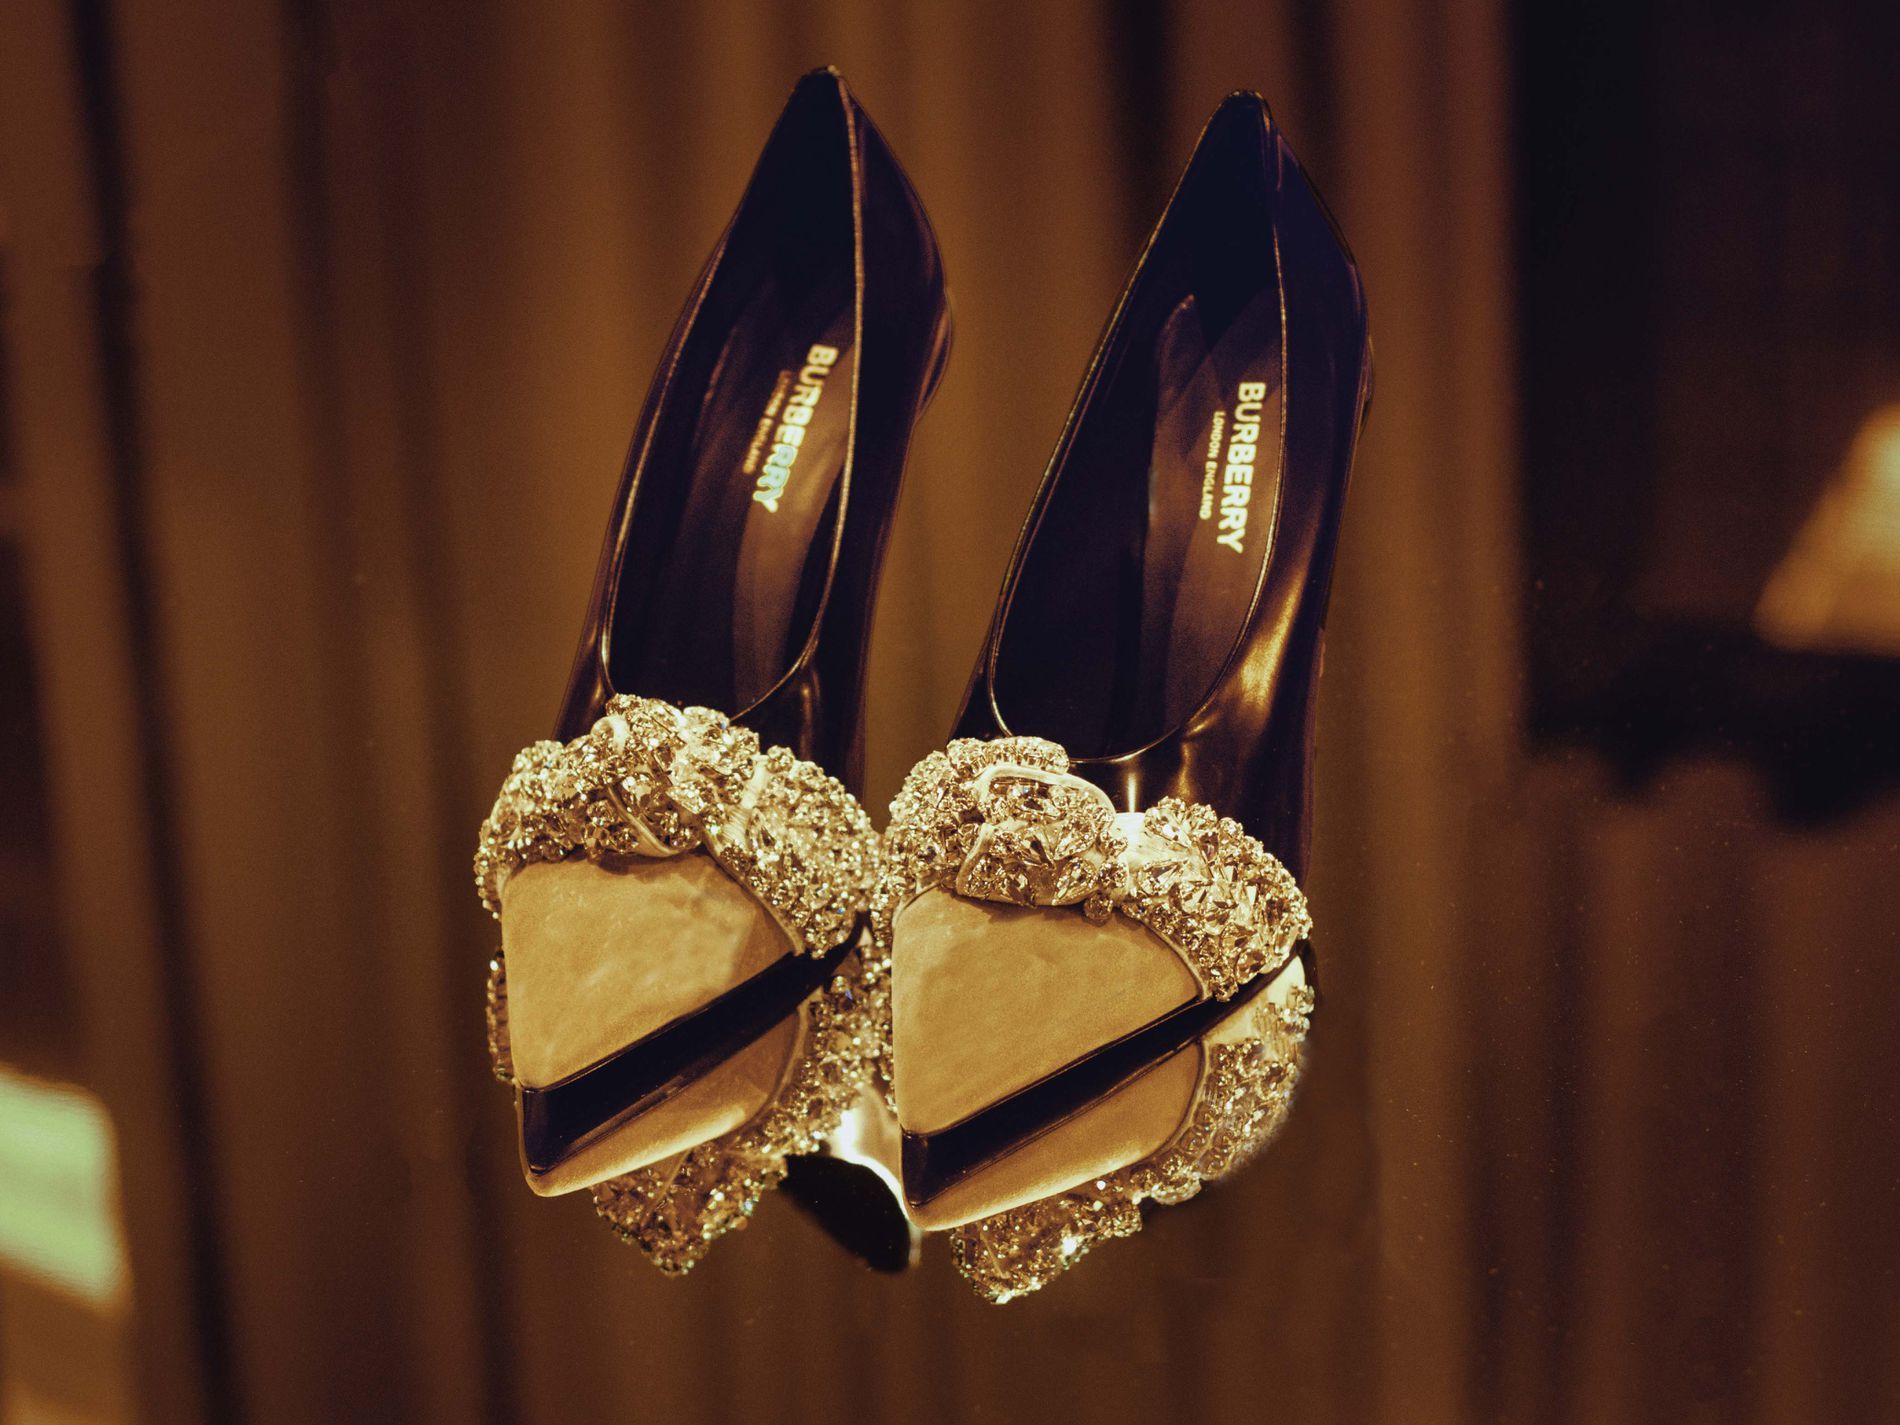
"A Burberry Masterpiece"
A beautiful pair of Burberry high heels sit elegantly on a mirror. Their detailed design shimmering in the light. The heels are decorated with unique, sparkling jewelry, The mirror beneath them reflects their beauty.
In a close up shot, a gorgeous pair of Burberry high heels sits elegantly on a mirror.  Their detailed design shimmering in the light.  The heels are decorated with unique, sparkling jewelry, the fabric is luxurious The mirror beneath them perfectly reflects their beauty, highlighting every detail The whole scene feels classy, like the shoes are a piece of art. The color palette is rich creating a chic high end vibe.
Labels: Clothing, Footwear, Shoe, High Heel, Accessories, Jewelry, Locket, Pendant, Bottle, Cosmetics, Perfume, Wallet, Shop, Blur, High Heels, brand's logo
Camera: Canon Canon EOS 80D
Lens: EF50mm f/1.4 USM, Canon EF 50mm f/1.4 USM
Aperture: F2.8
Exposure: 1/160 sec
ISO: 800
Focal length: 50.0 mm